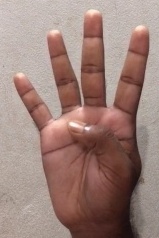
ASL sign: 4